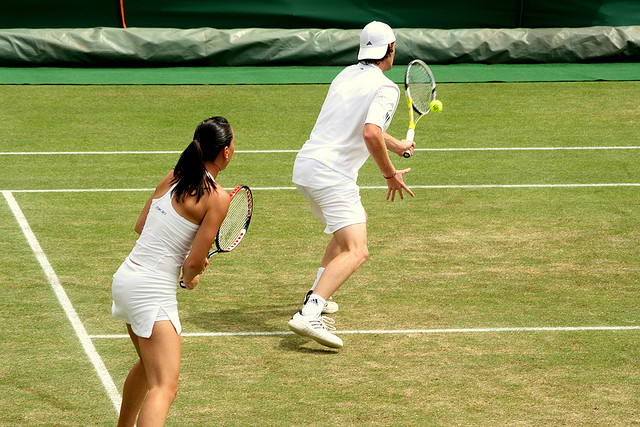
user: Given an image and a question. Answer the question in a short answer. Question: What type of tennis game is this called? Short Answer:
assistant: double